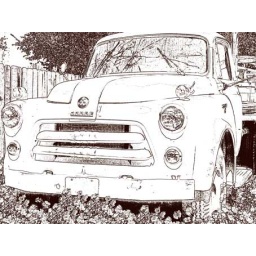
an old dodge truck parked by the side of the road for years.